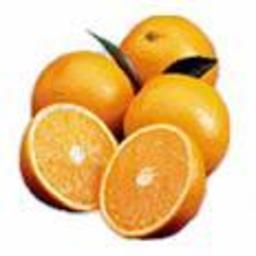
Label: peels